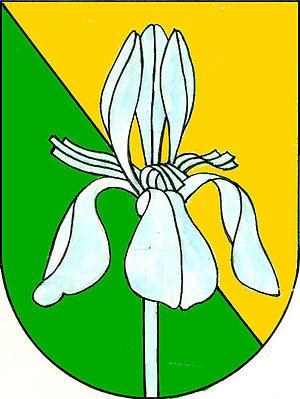
Ostřetín est une commune rurale du district et de la région de Pardubice, en République tchèque. Sa population s'élevait à 939 habitants en 2017.